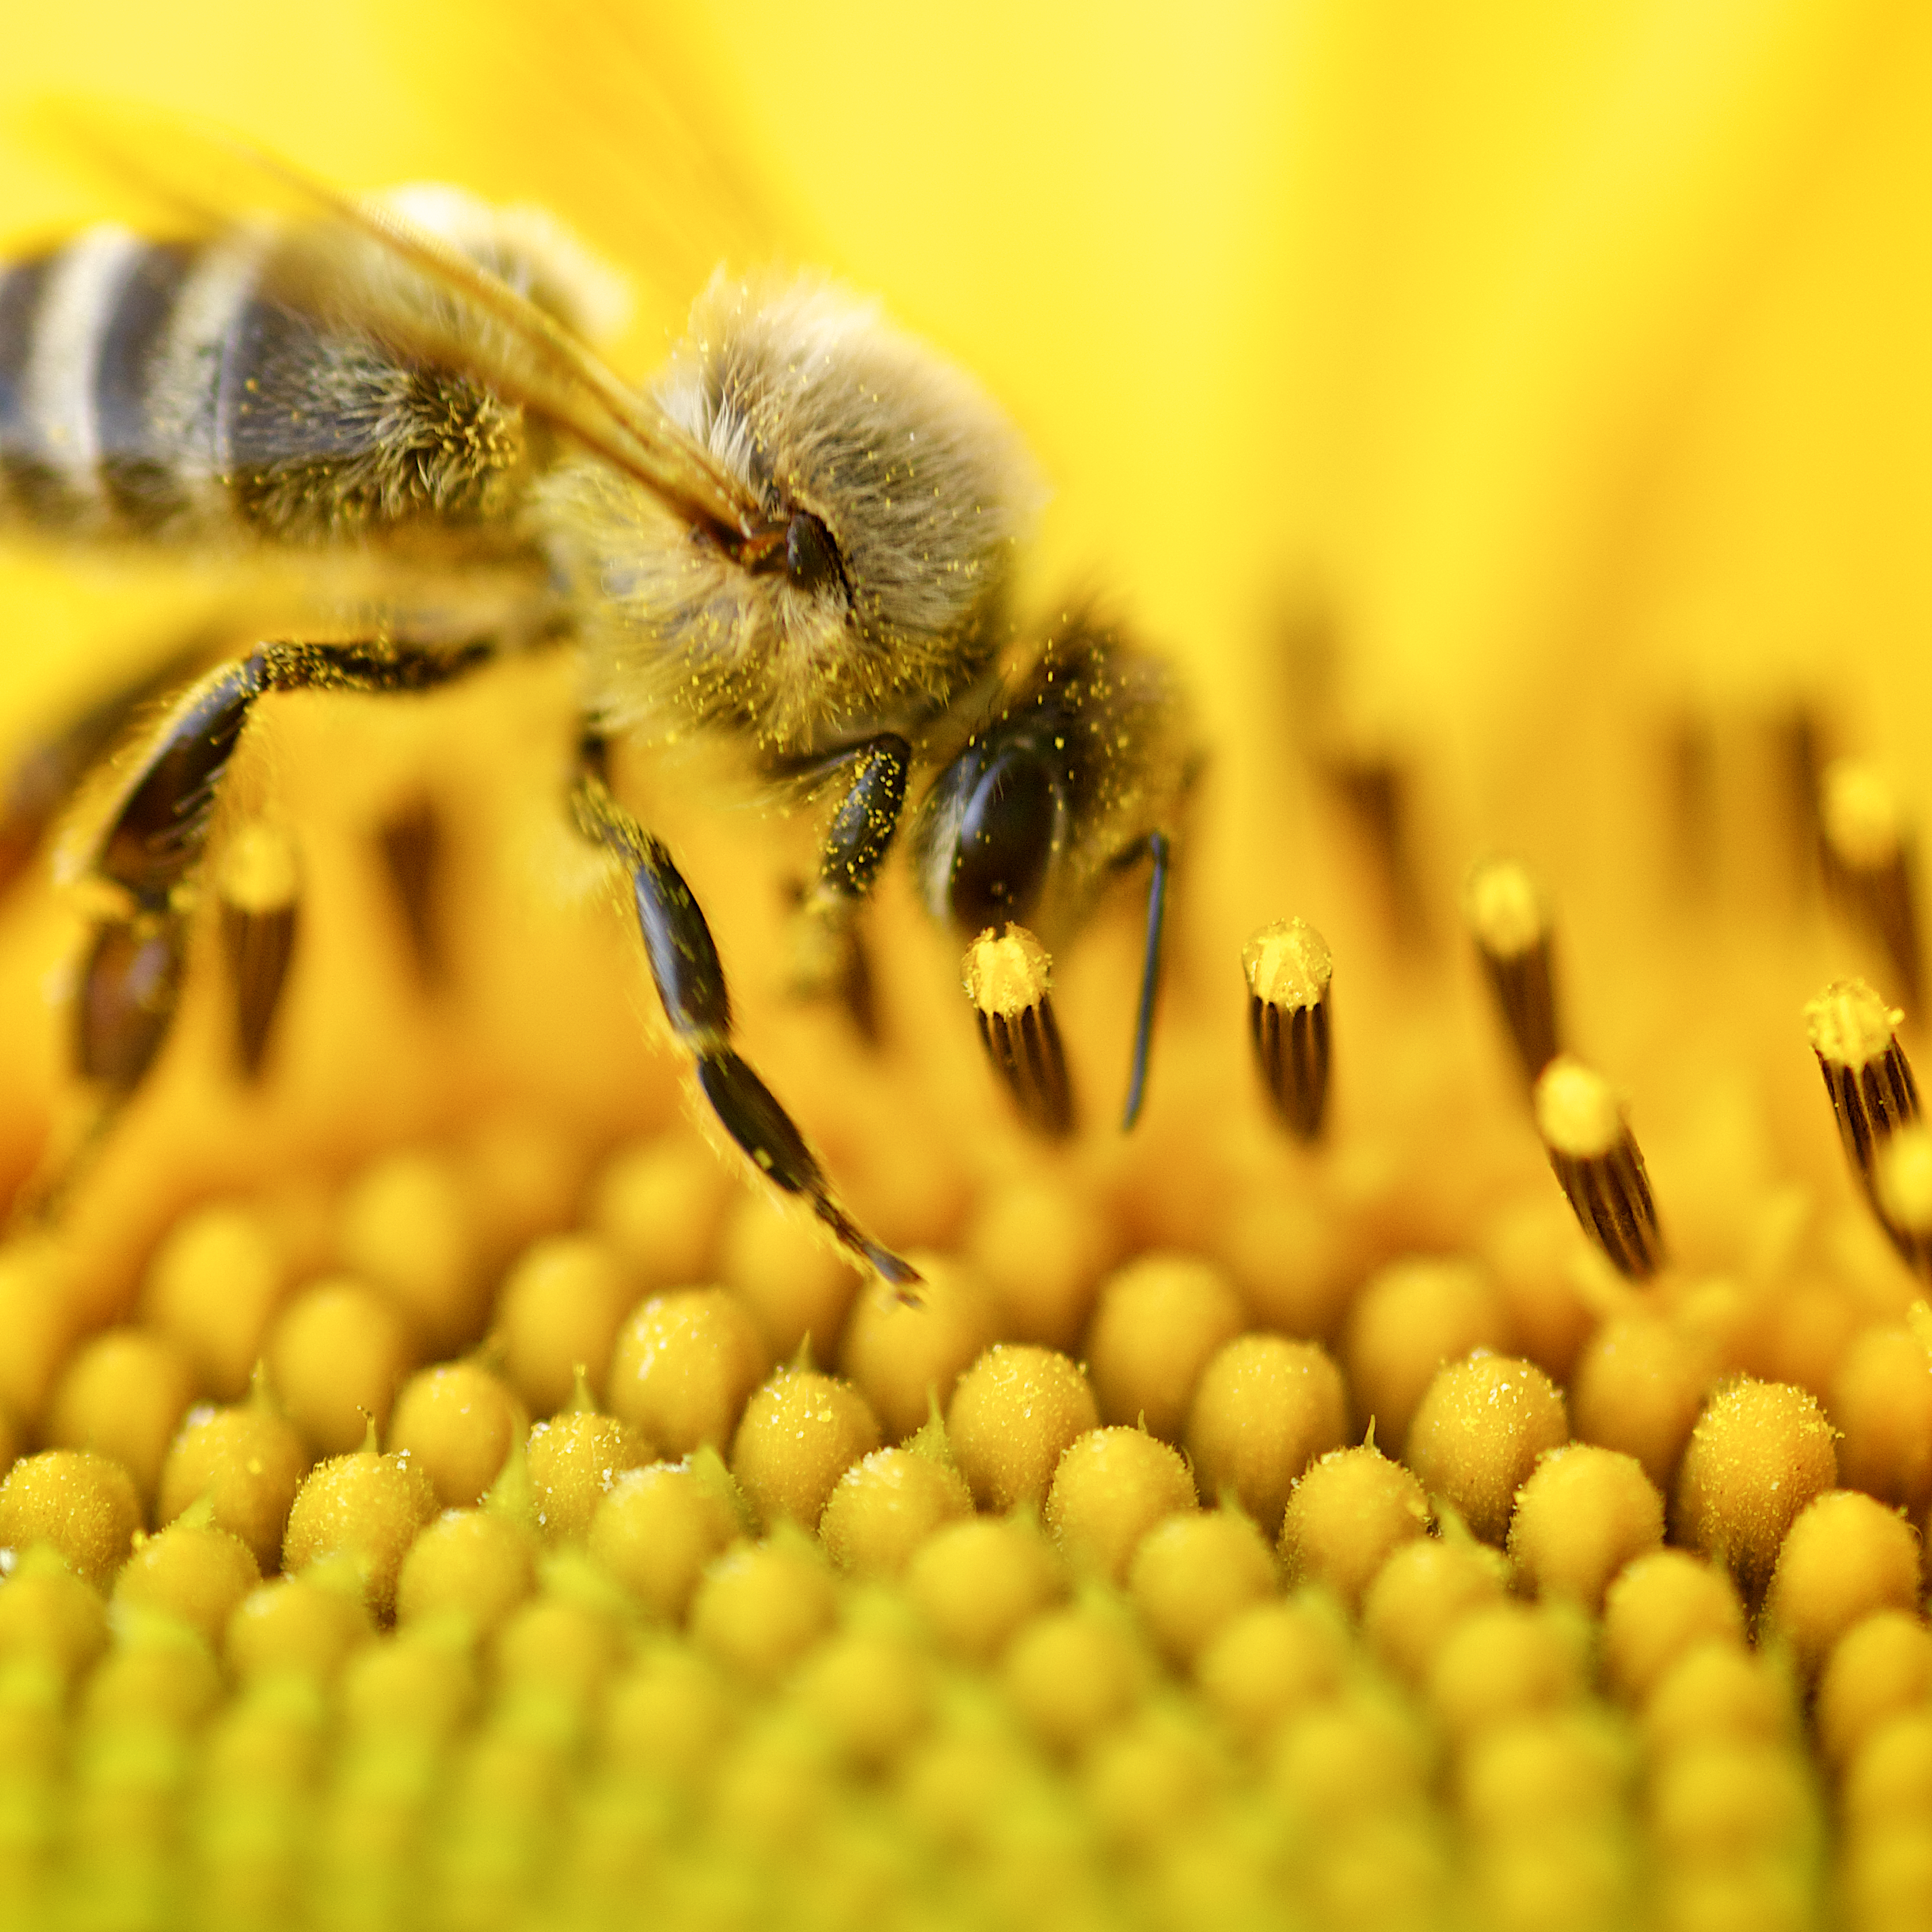
white, street, photography, flower, ebook, pollen, insect, training, black, yellow, fauna, invertebrate, close up, streetphotography, flickr, thomas, video, bee, olympus, omd, fuji, leica, nectar, monochrom, leuthard, hcb, thomasleuthard, macro photography, honey bee, membrane winged insect